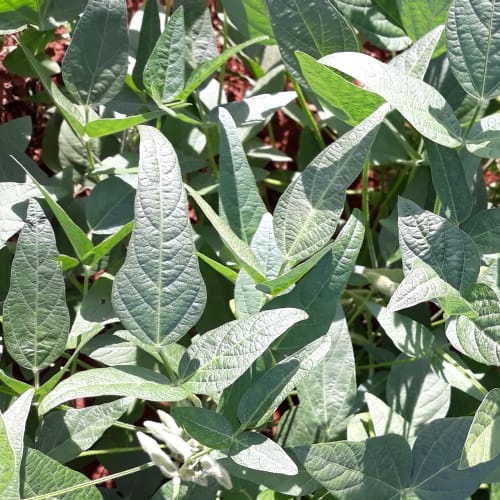
Label: Diabrotica_speciosa